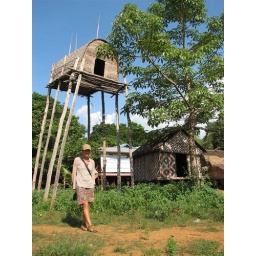
We saw this tall house in a remote tribes village in NE Cambodia. The boys build them to get a girlfriend!